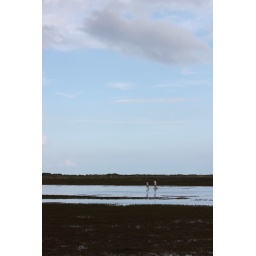
2 little boys in white